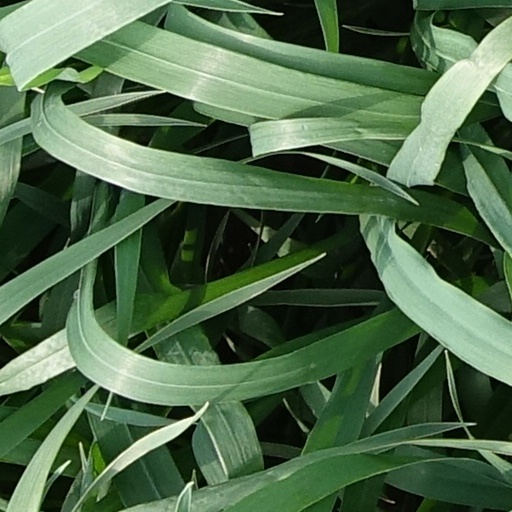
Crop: wheat